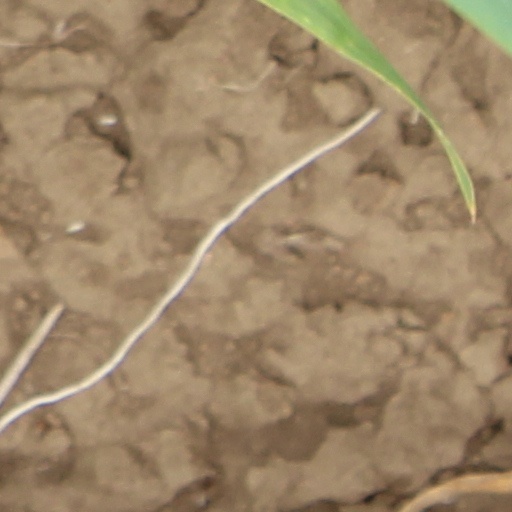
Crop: wheat